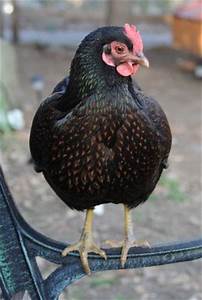
Label: gallina